Evansville Braves

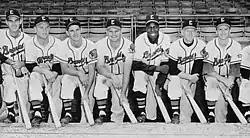
1956 Evansville Braves.

The franchise played at Bosse Field. Bosse Field was built in 1915 and had a capacity of 7,200 during the Braves era. Historic Bosse Field is still in use today, serving as the home park for the Evansville Otters of the Frontier League. Next to Fenway Park (1912) and Wrigley Field (1914), Memorial Stadium in the third oldest professional park in existence, opening on June 17, 1915. Bosse Field is located at 1701 Main Street & Morgan Street, Evansville, Indiana.